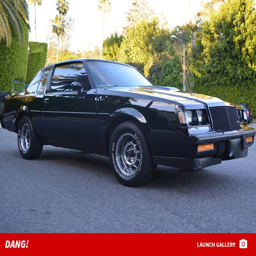
actor selling his ... and it can be yours for a decent price !